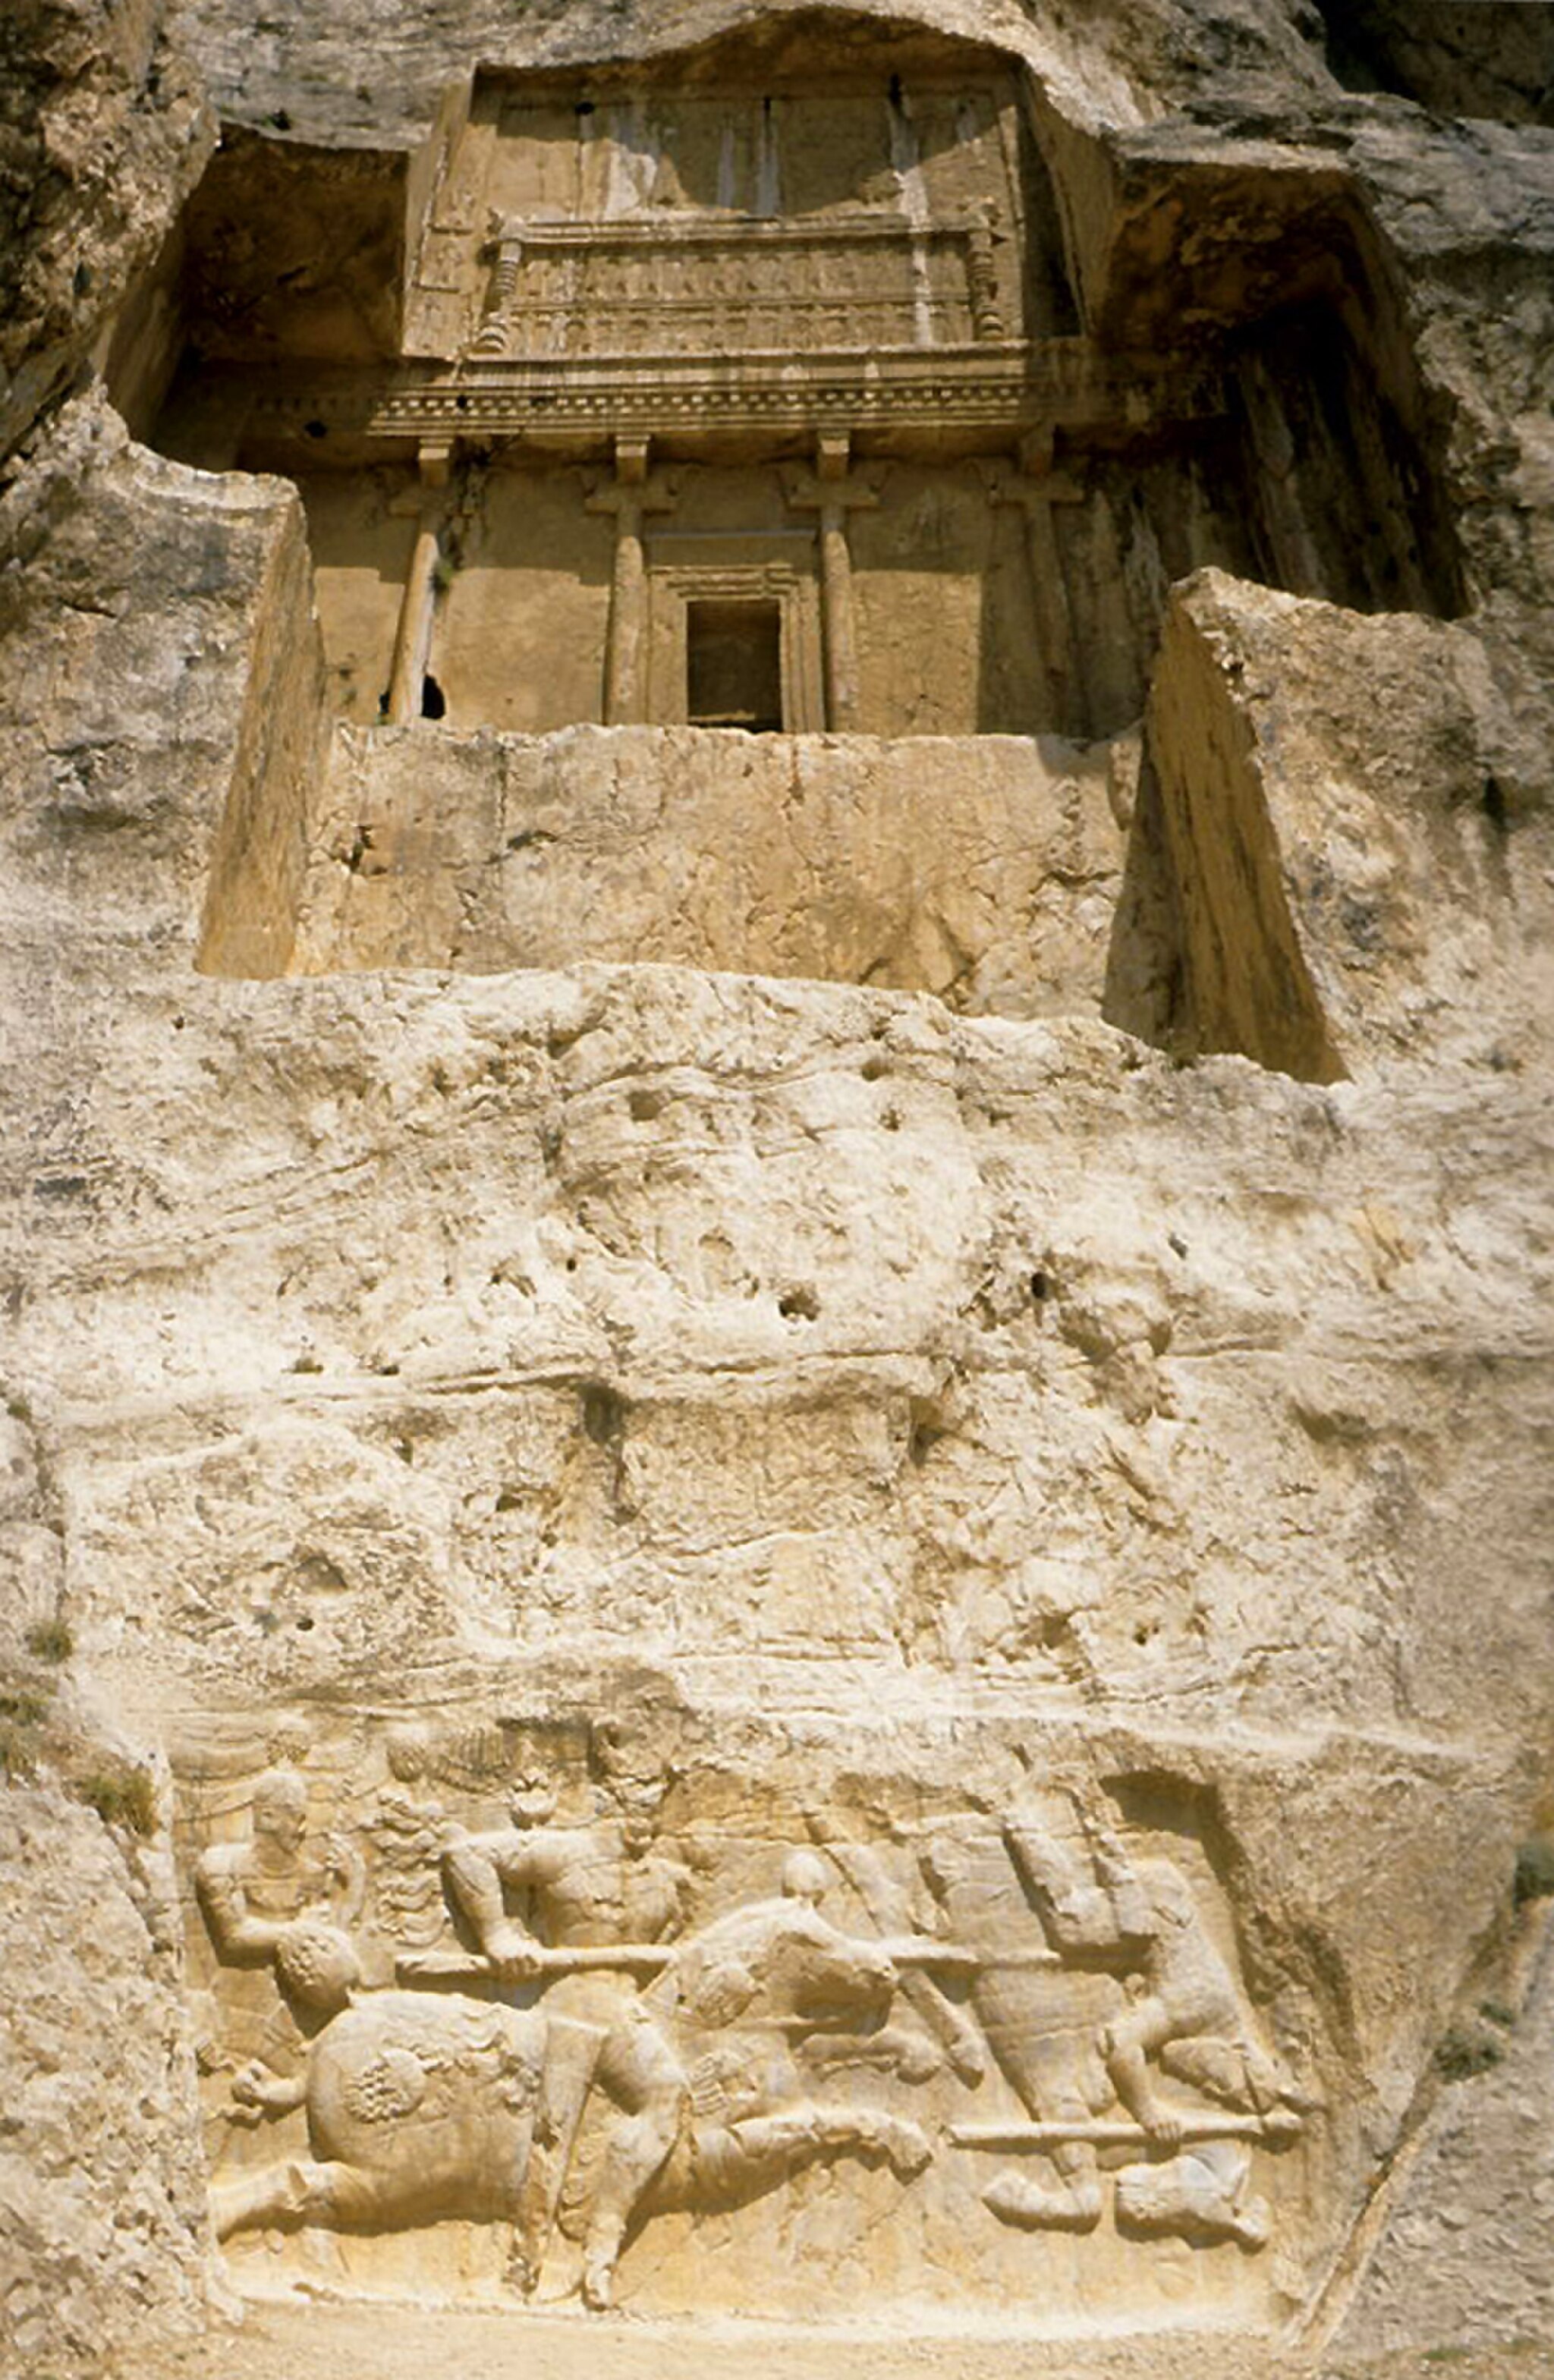
Title: Naqsh-e Rostam (2000) 06
Description: Relief of the combat of Hormizd II, at the foot of the tomb of Artejerxes I; Necropolis of Naqsh-e Rustam. Fars, Iran
Date: 2000-04
Categories: Tomb of Artaxerxes I, Relief of equestrian combat of Hormizd II, Self-published work, April 2000 in Iran, Photographs by LBM1948